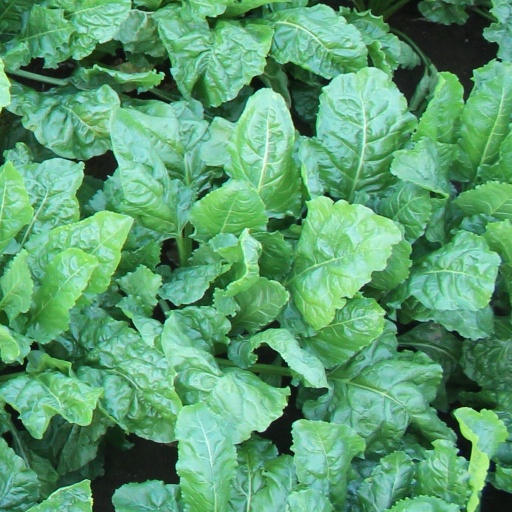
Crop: sugar beet